Marian Pilot

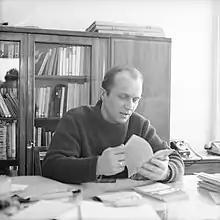
Marian Pilot in 1978

Marian Pilot (6 December 1936 – 2 February 2024) was a Polish writer, poet, journalist and screenwriter. He received the 2011 Nike Award, Poland's most important literary prize, for his novel "Pióropusz" (Plume).